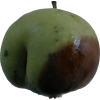
Label: Apple 12